Predestination in Calvinism

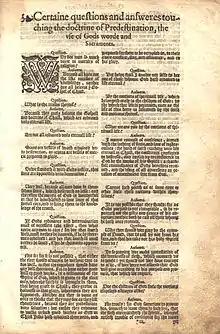
The Doctrine of Predestination explained in a Question and Answer Format from a 1589/1594 Geneva Bible

Predestination of the elect and non-elect was taught by the Jewish Essene sect, Gnosticism, and Manichaeism. In Christianity, the doctrine that God unilaterally predestines some persons to heaven and some to hell originated with Augustine of Hippo during the Pelagian controversy in 412 AD. Pelagius and his followers taught that people are not born with original sin and can choose to be good or evil. The controversy caused Augustine to radically reinterpret the teachings of the apostle Paul, arguing that faith is a free gift from God rather than something humans can choose. Noting that not all will hear or respond to God's offered covenant, Augustine considered that "the more general care of God for the world becomes particularised in God's care for the elect". He explicitly defended God's justice in sending newborn and stillborn babies to hell if they died without baptism.